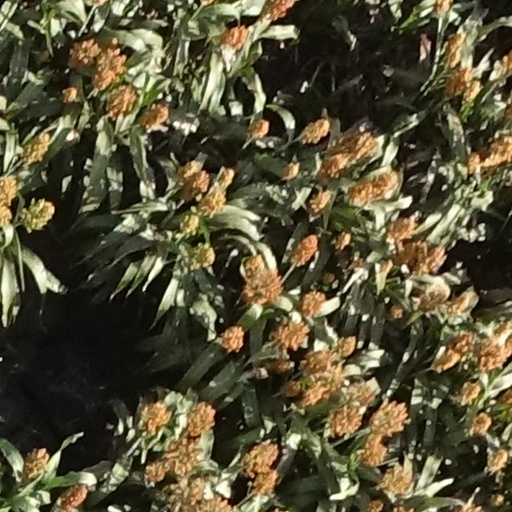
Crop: sorghum